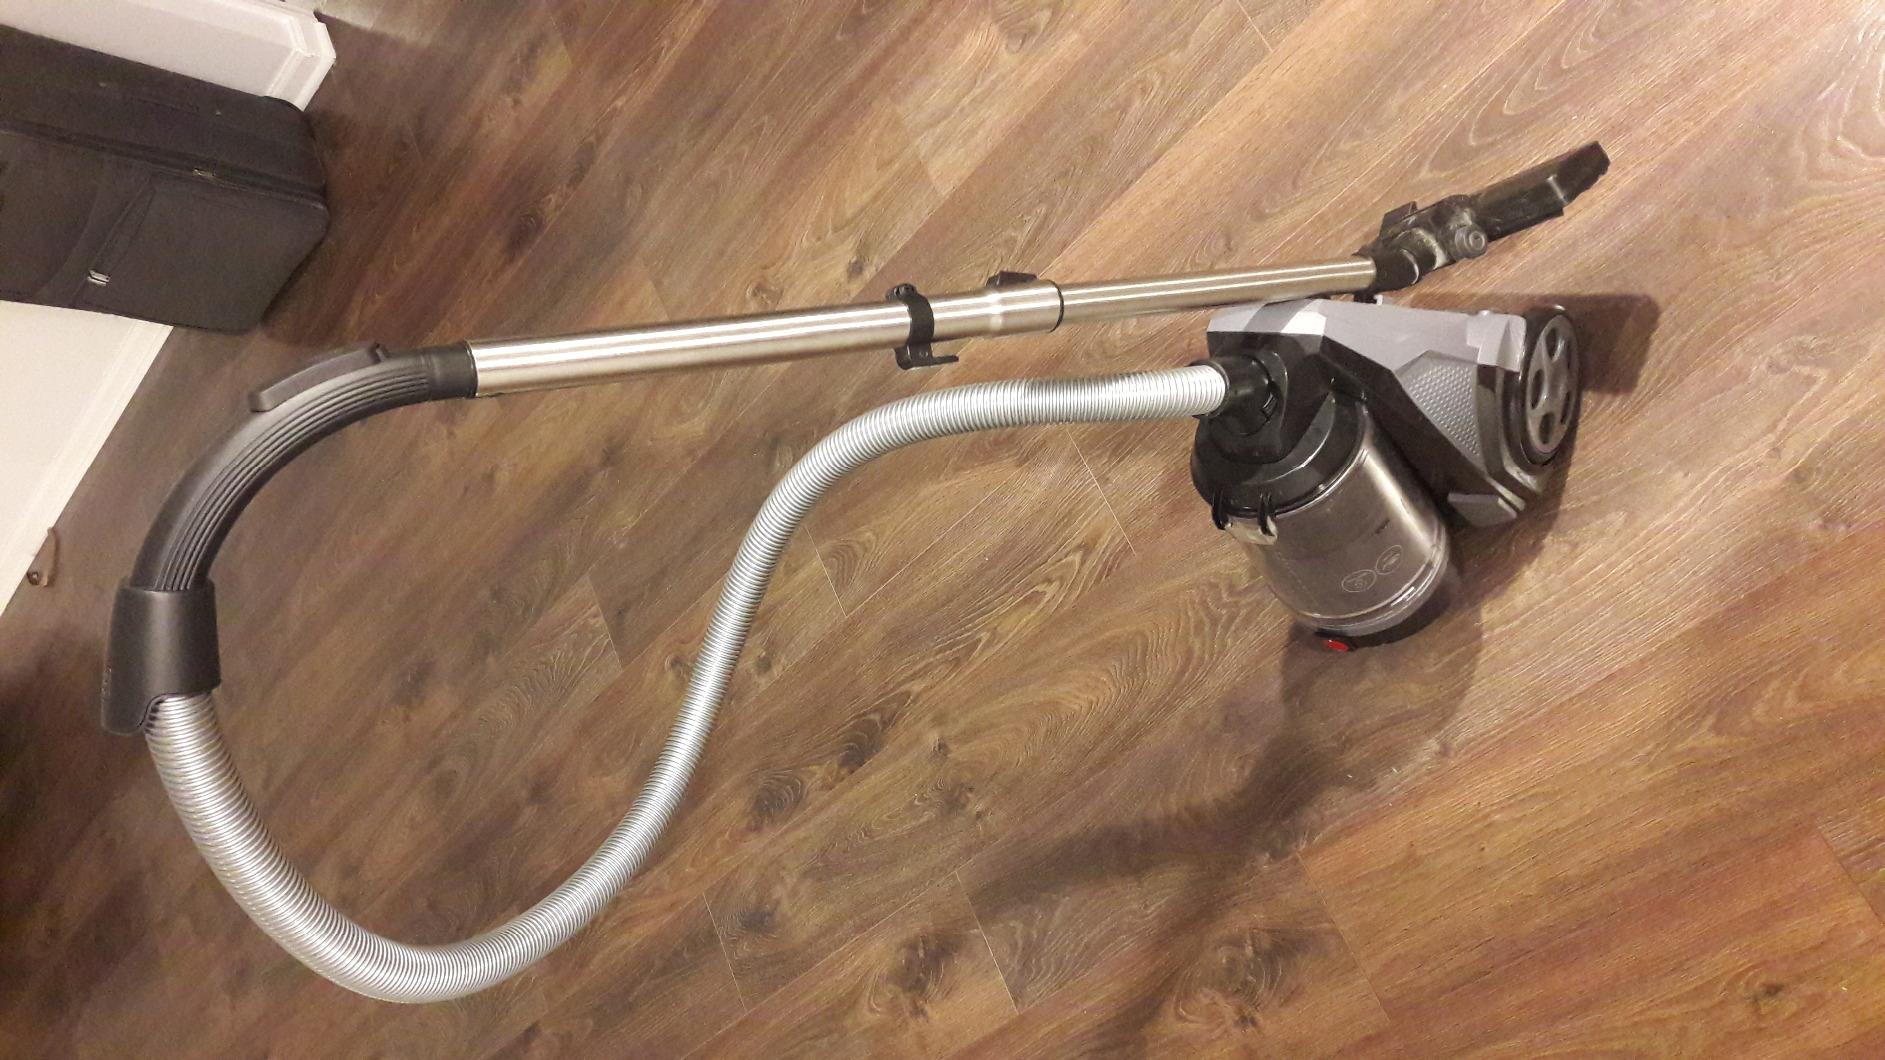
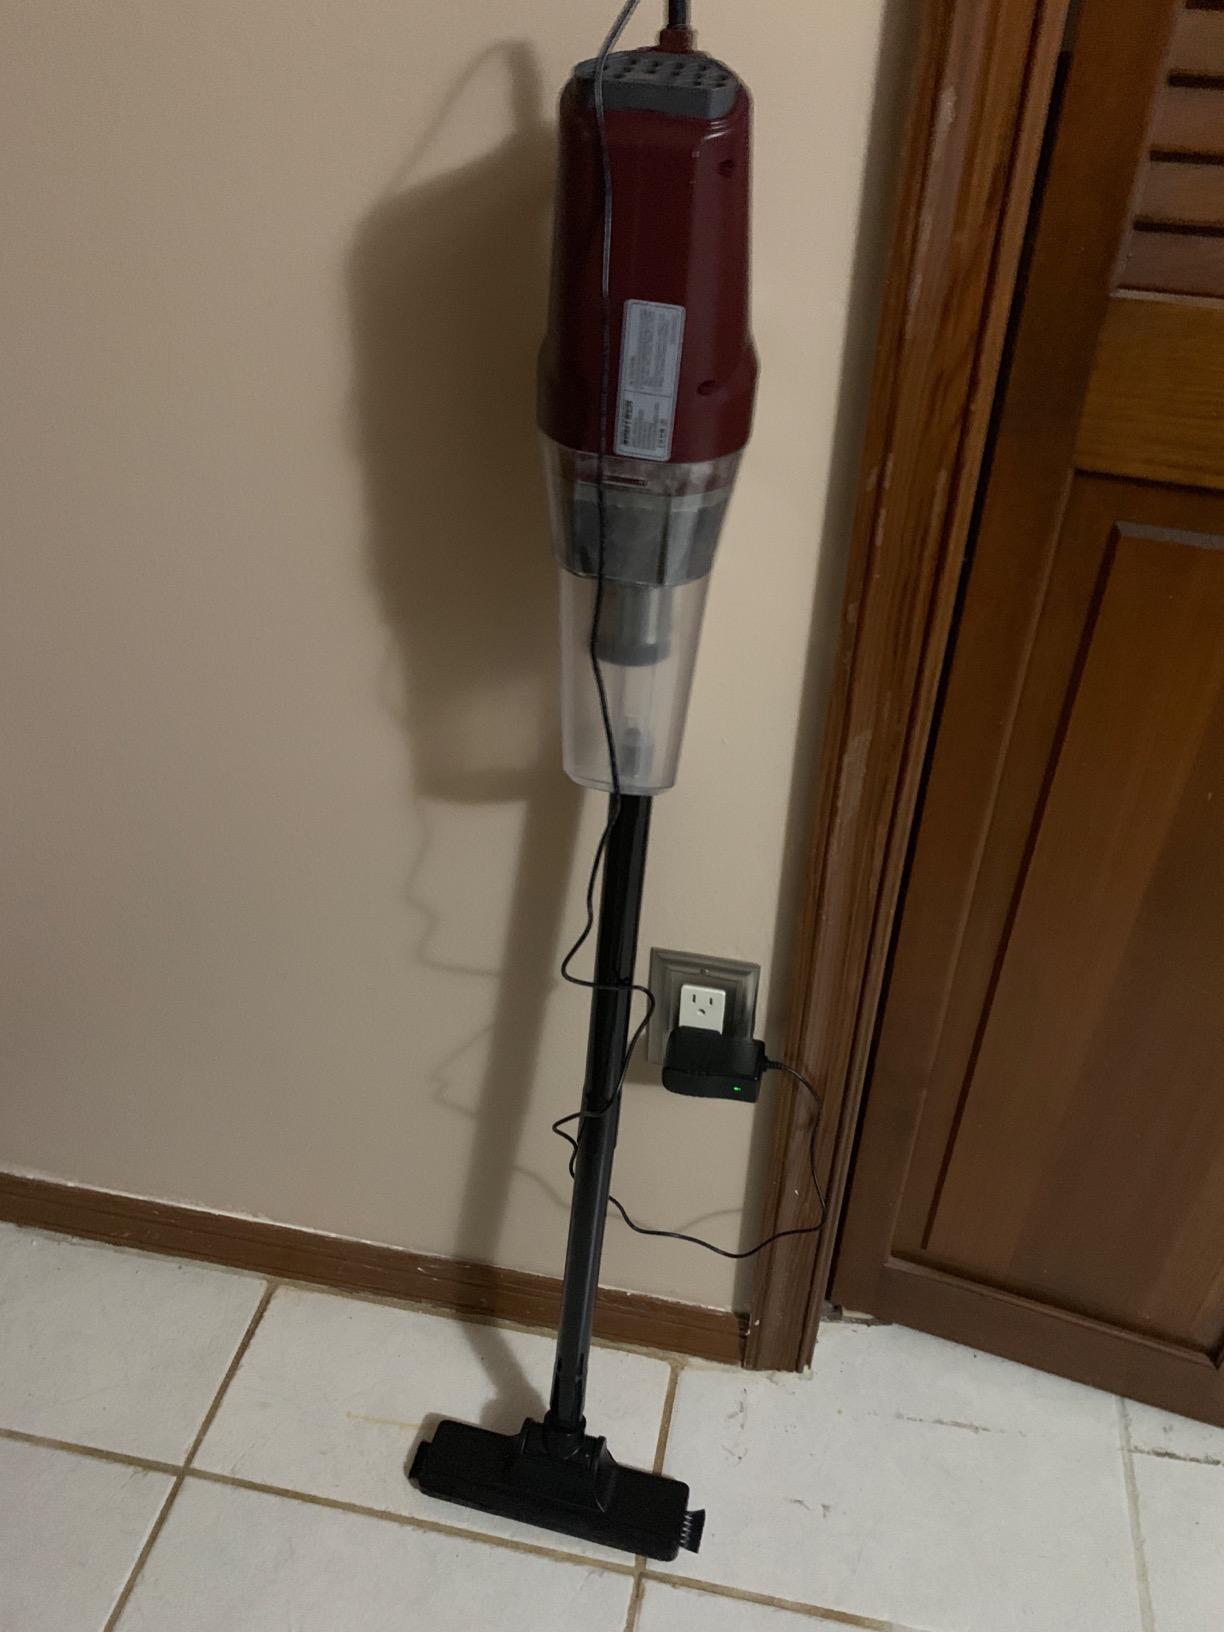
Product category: items_vacuum
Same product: no